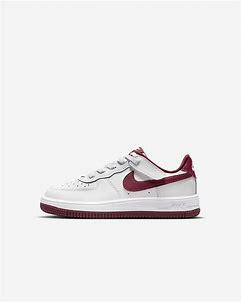
Brand: Nike
Model: Force 1 Easyon